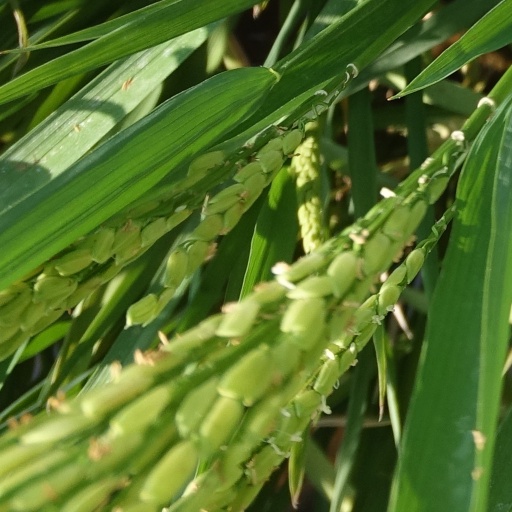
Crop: rice